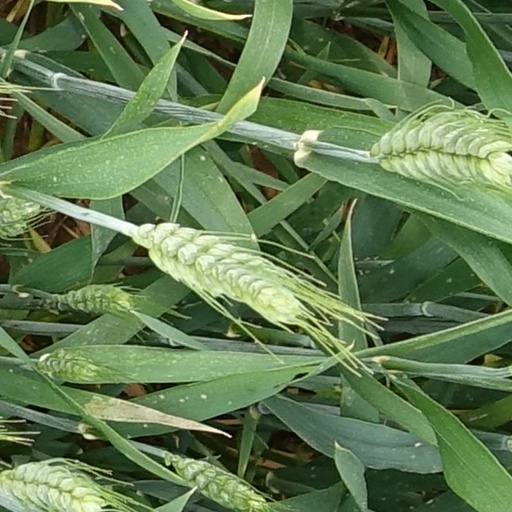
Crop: wheat